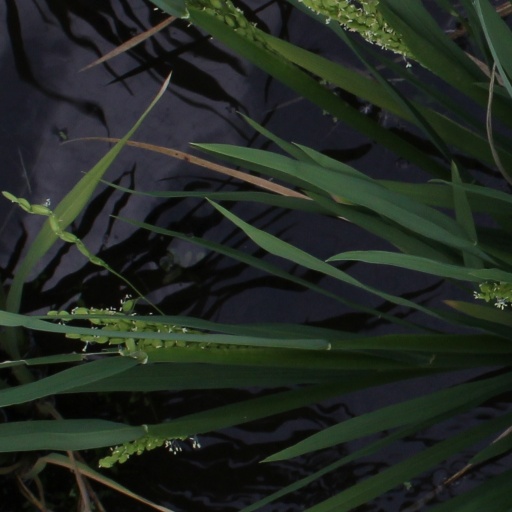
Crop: rice